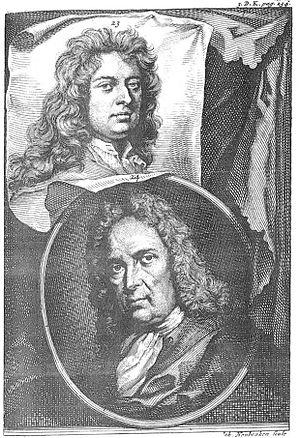
Le Grand Théâtre des peintres néerlandais est un recueil de biographies d'artistes néerlandais du XVIIᵉ siècle rédigé par Arnold Houbraken et publié en trois volumes de 1718 à 1721 incluant des portraits gravés. L'œuvre de Houbraken, importante source d'information sur ces artistes, qui a fortement été inspirée par le Het Gulden Cabinet de Cornelis de Bie, se veut une suite au Schilder-boeck de Carel van Mander.